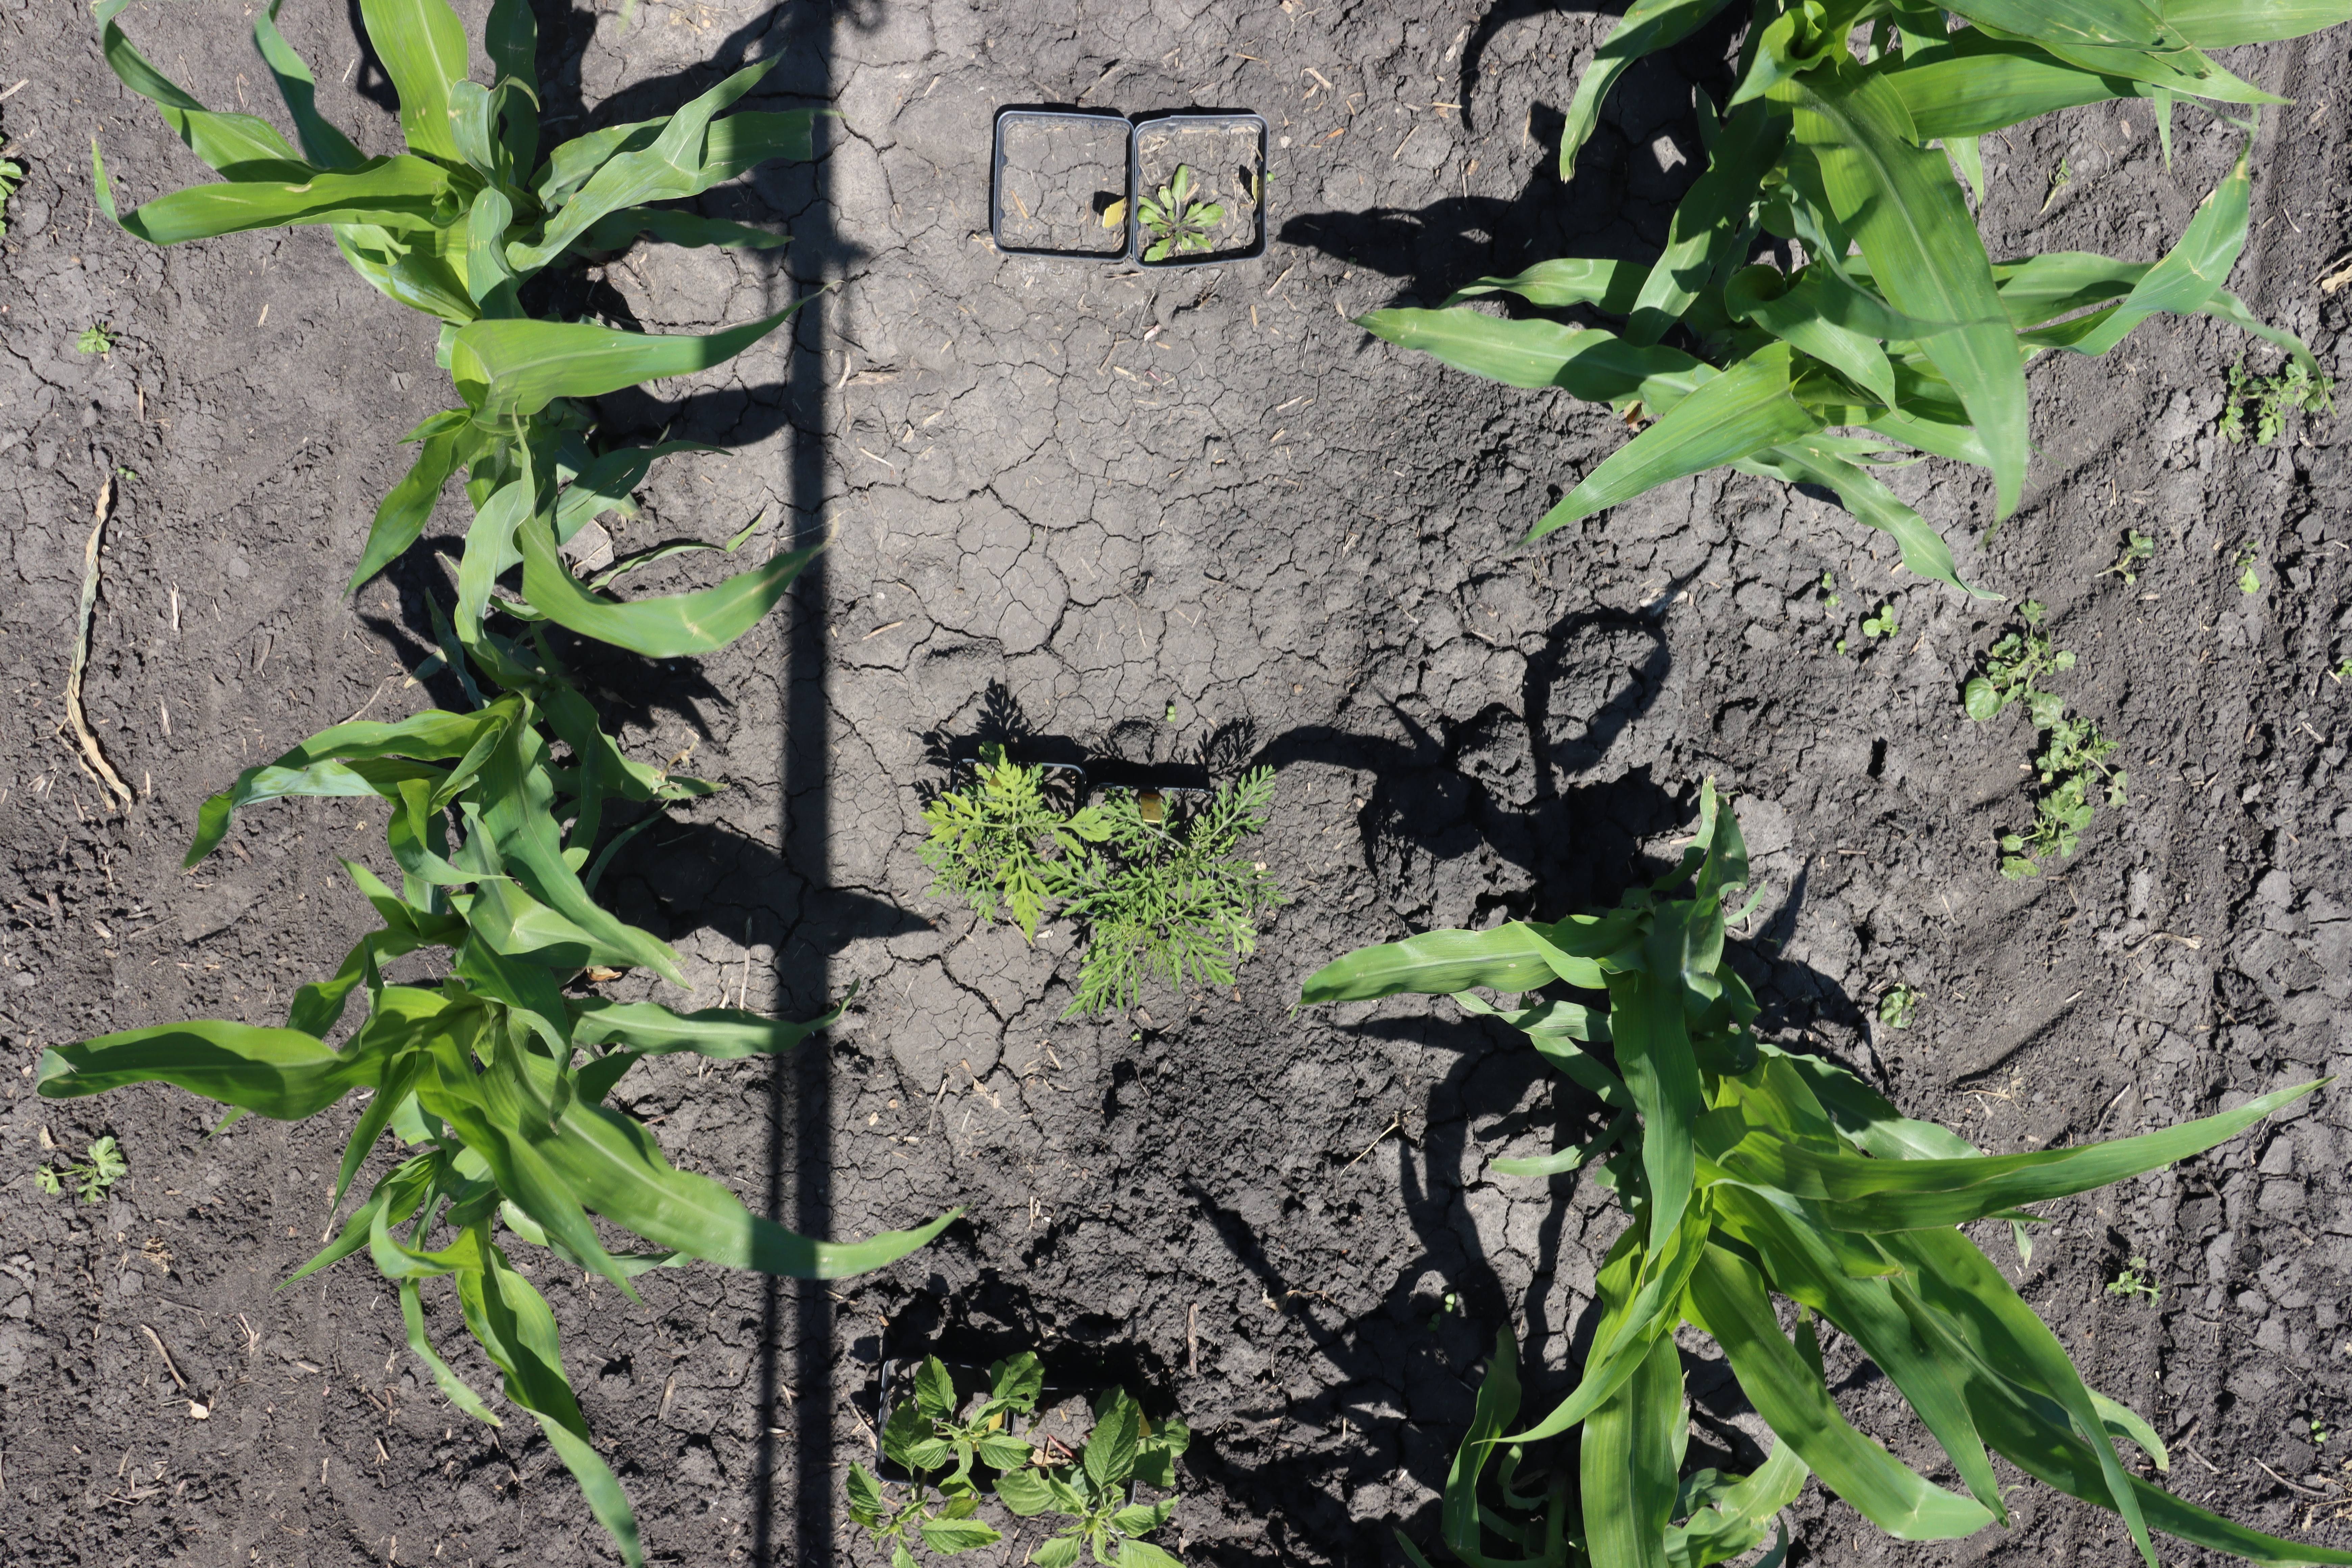
Crop: Corn
Objects: Corn, Corn, Corn, Corn, Redroot Pigweed, Horseweed, Ragweed, Ragweed